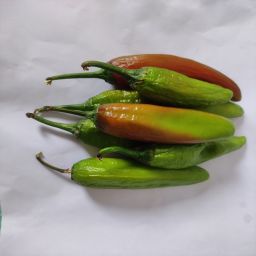
Crop: New Mexico Green Chile
Quality: Ripe